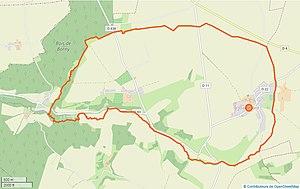
Carte commune de dammard avec limite territorial
Dammard est une commune française située dans le département de l'Aisne, en région Hauts-de-France. Situé dans l'ancien Valois son origine est ancienne, son nom vient de l'évêque de Noyon, Saint-Médard.